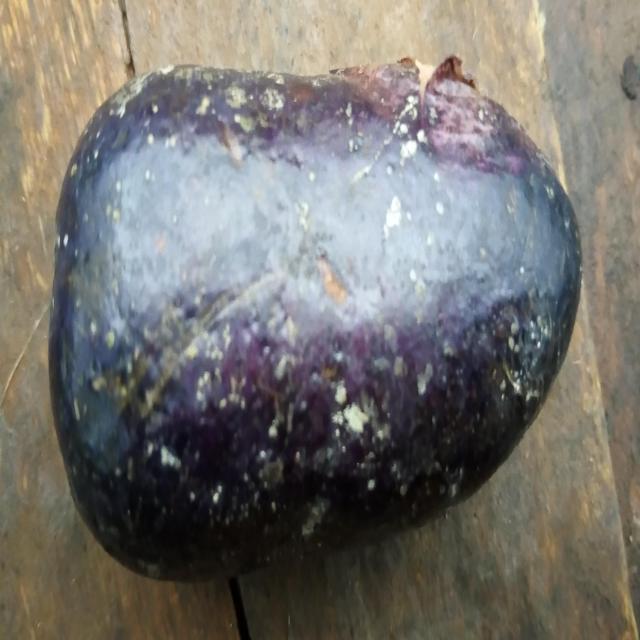
Plum grade: spotted